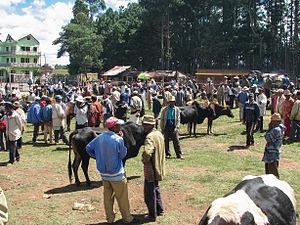
Marché de zébus à Ambatolampy, Madagascar
Ambatolampy est une commune urbaine malgache, située dans la partie sud-est de la région de Vakinankaratra.